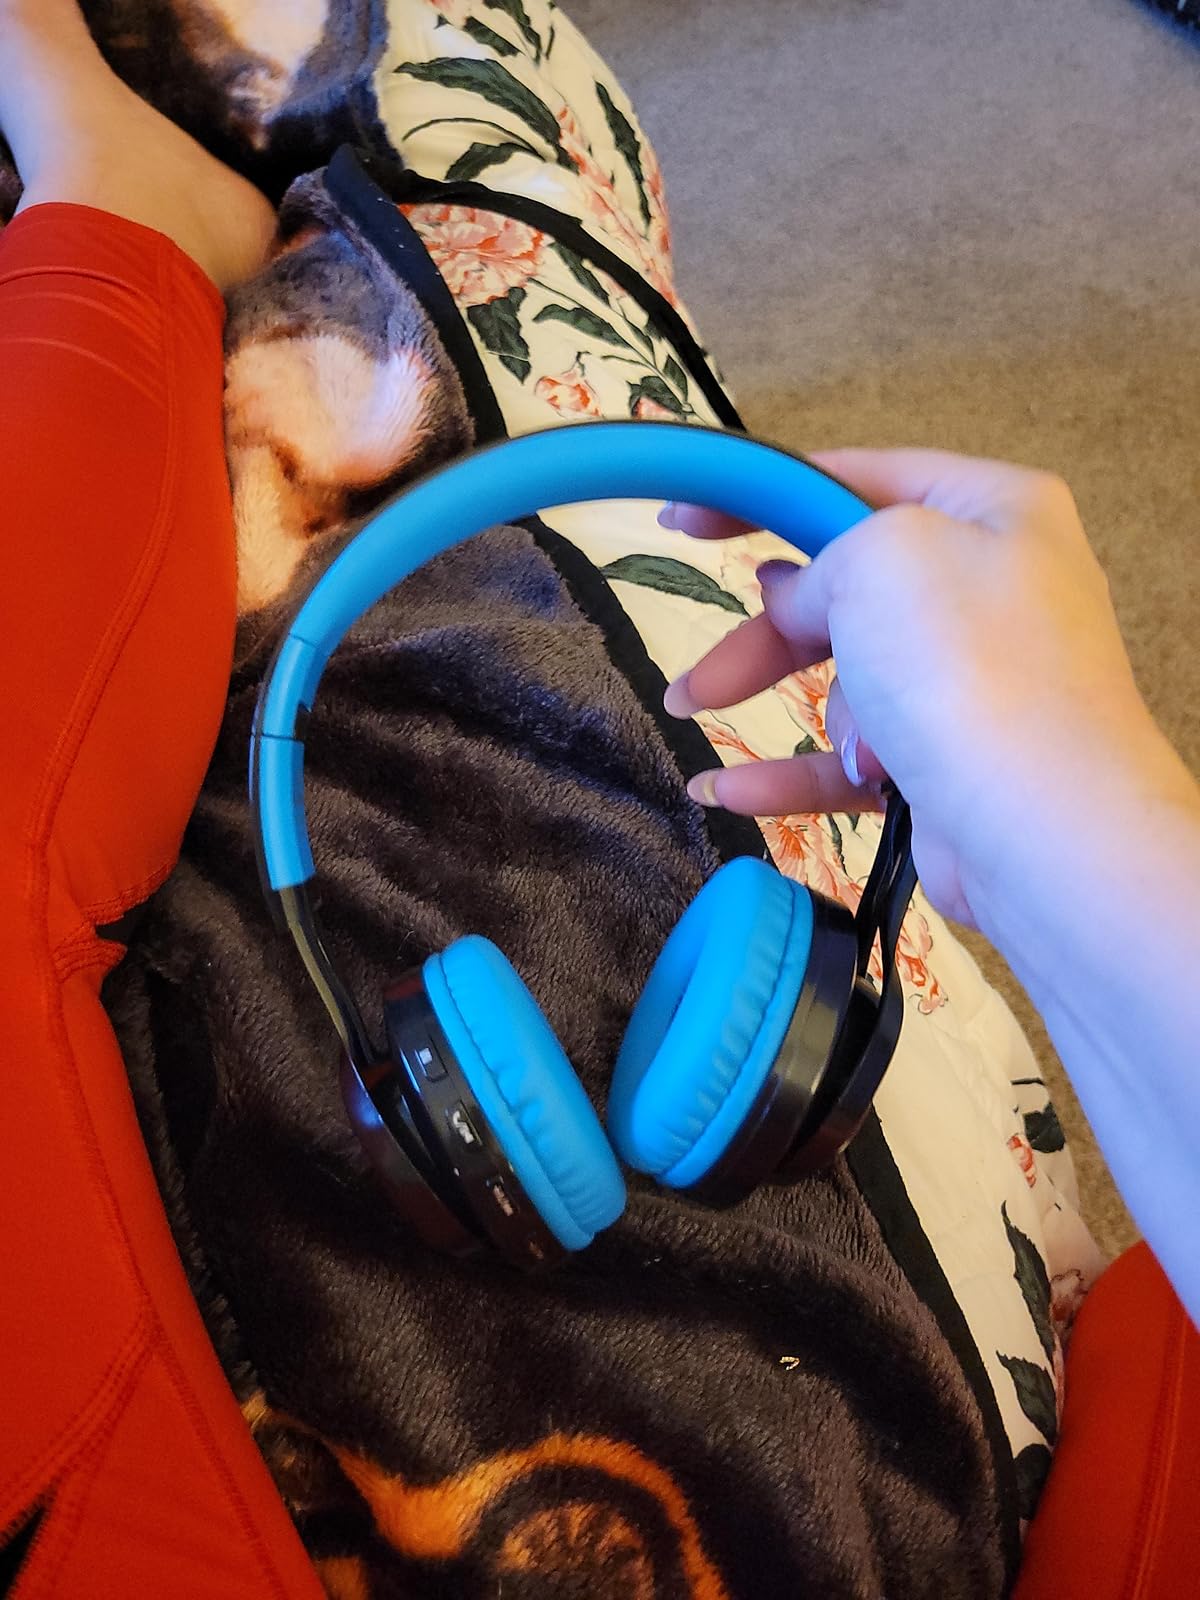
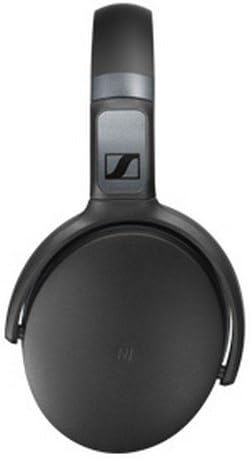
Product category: headphones
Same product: no